Some Like It Hot (musical)

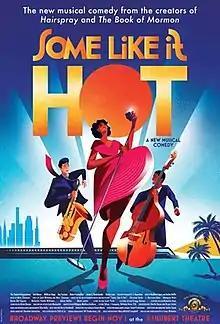
Broadway promotional poster

Some Like It Hot is a 2022 musical comedy with music by Marc Shaiman, lyrics by Scott Wittman and Shaiman, and a book by Matthew López and Amber Ruffin. It is based on the 1959 MGM/UA feature film "Some Like It Hot", which in turn was based on the 1935 French film "Fanfare of Love". The musical, like the film, follows the story of a pair of male musicians who disguise themselves as women to escape from gangsters after witnessing a murder.